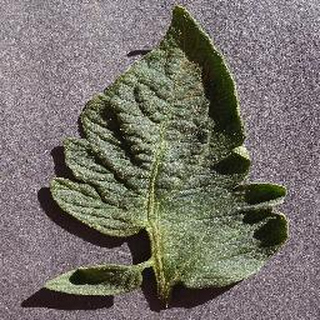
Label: healthy_tomato